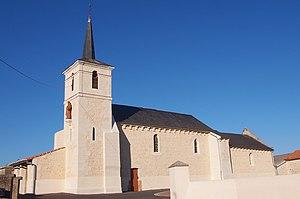
Saint-Cyr-la-Lande (Nouvelle-Aquitaine, France). L'église Saint-Cyr.
Saint-Cyr-la-Lande est une commune du Centre-Ouest de la France située dans le département des Deux-Sèvres en région Nouvelle-Aquitaine.